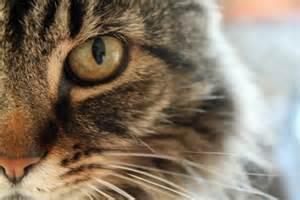
cat